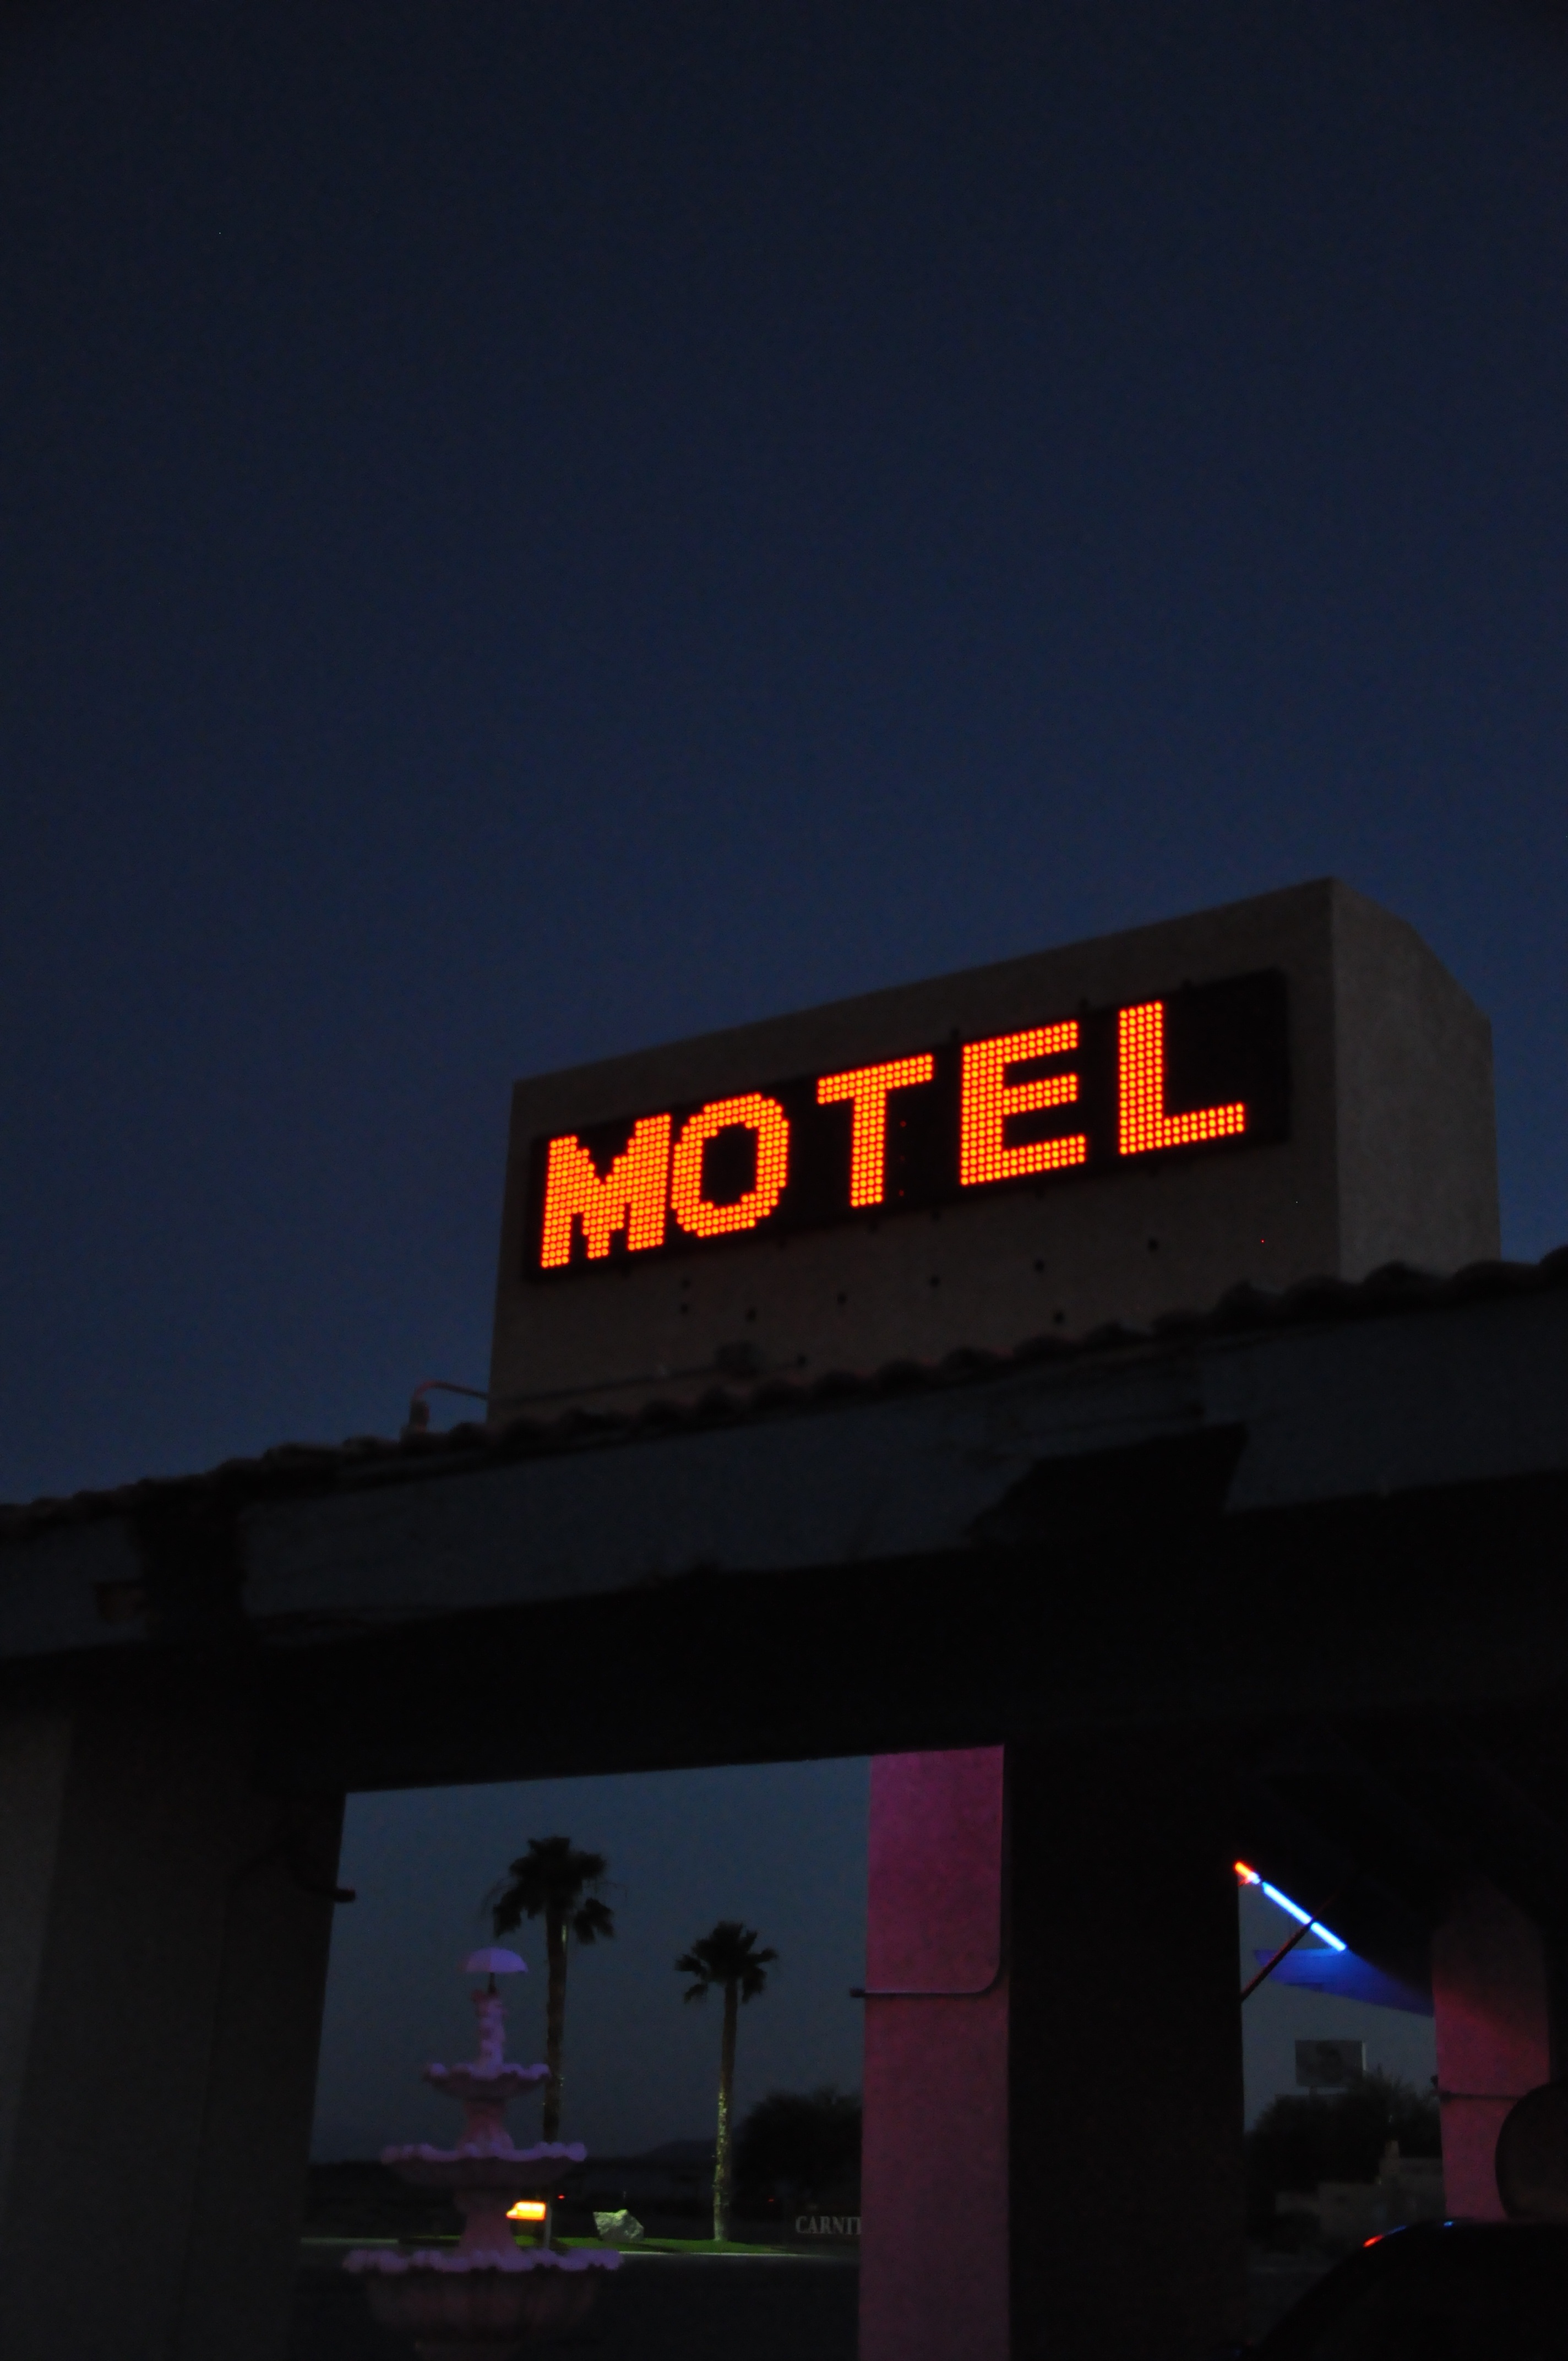
light, night, sign, motel, evening, sleeping, darkness, signage, lighting, neon, neon sign, sleep, hotel, nevada, shape, display device